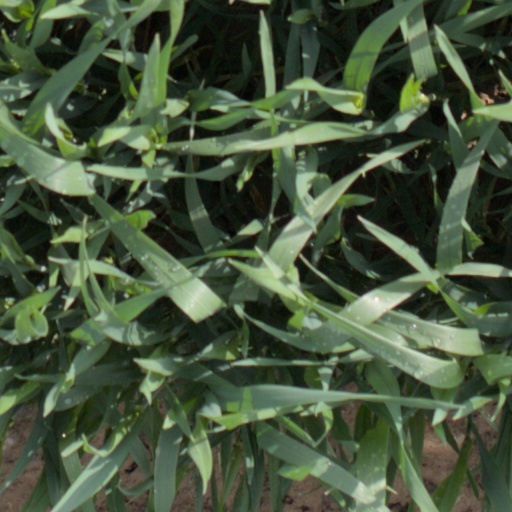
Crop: wheat